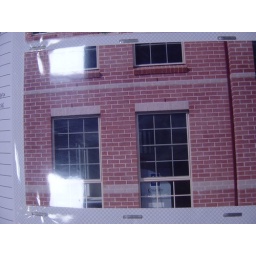
Pic of house with arch and window brick frame in diff brick colour 2